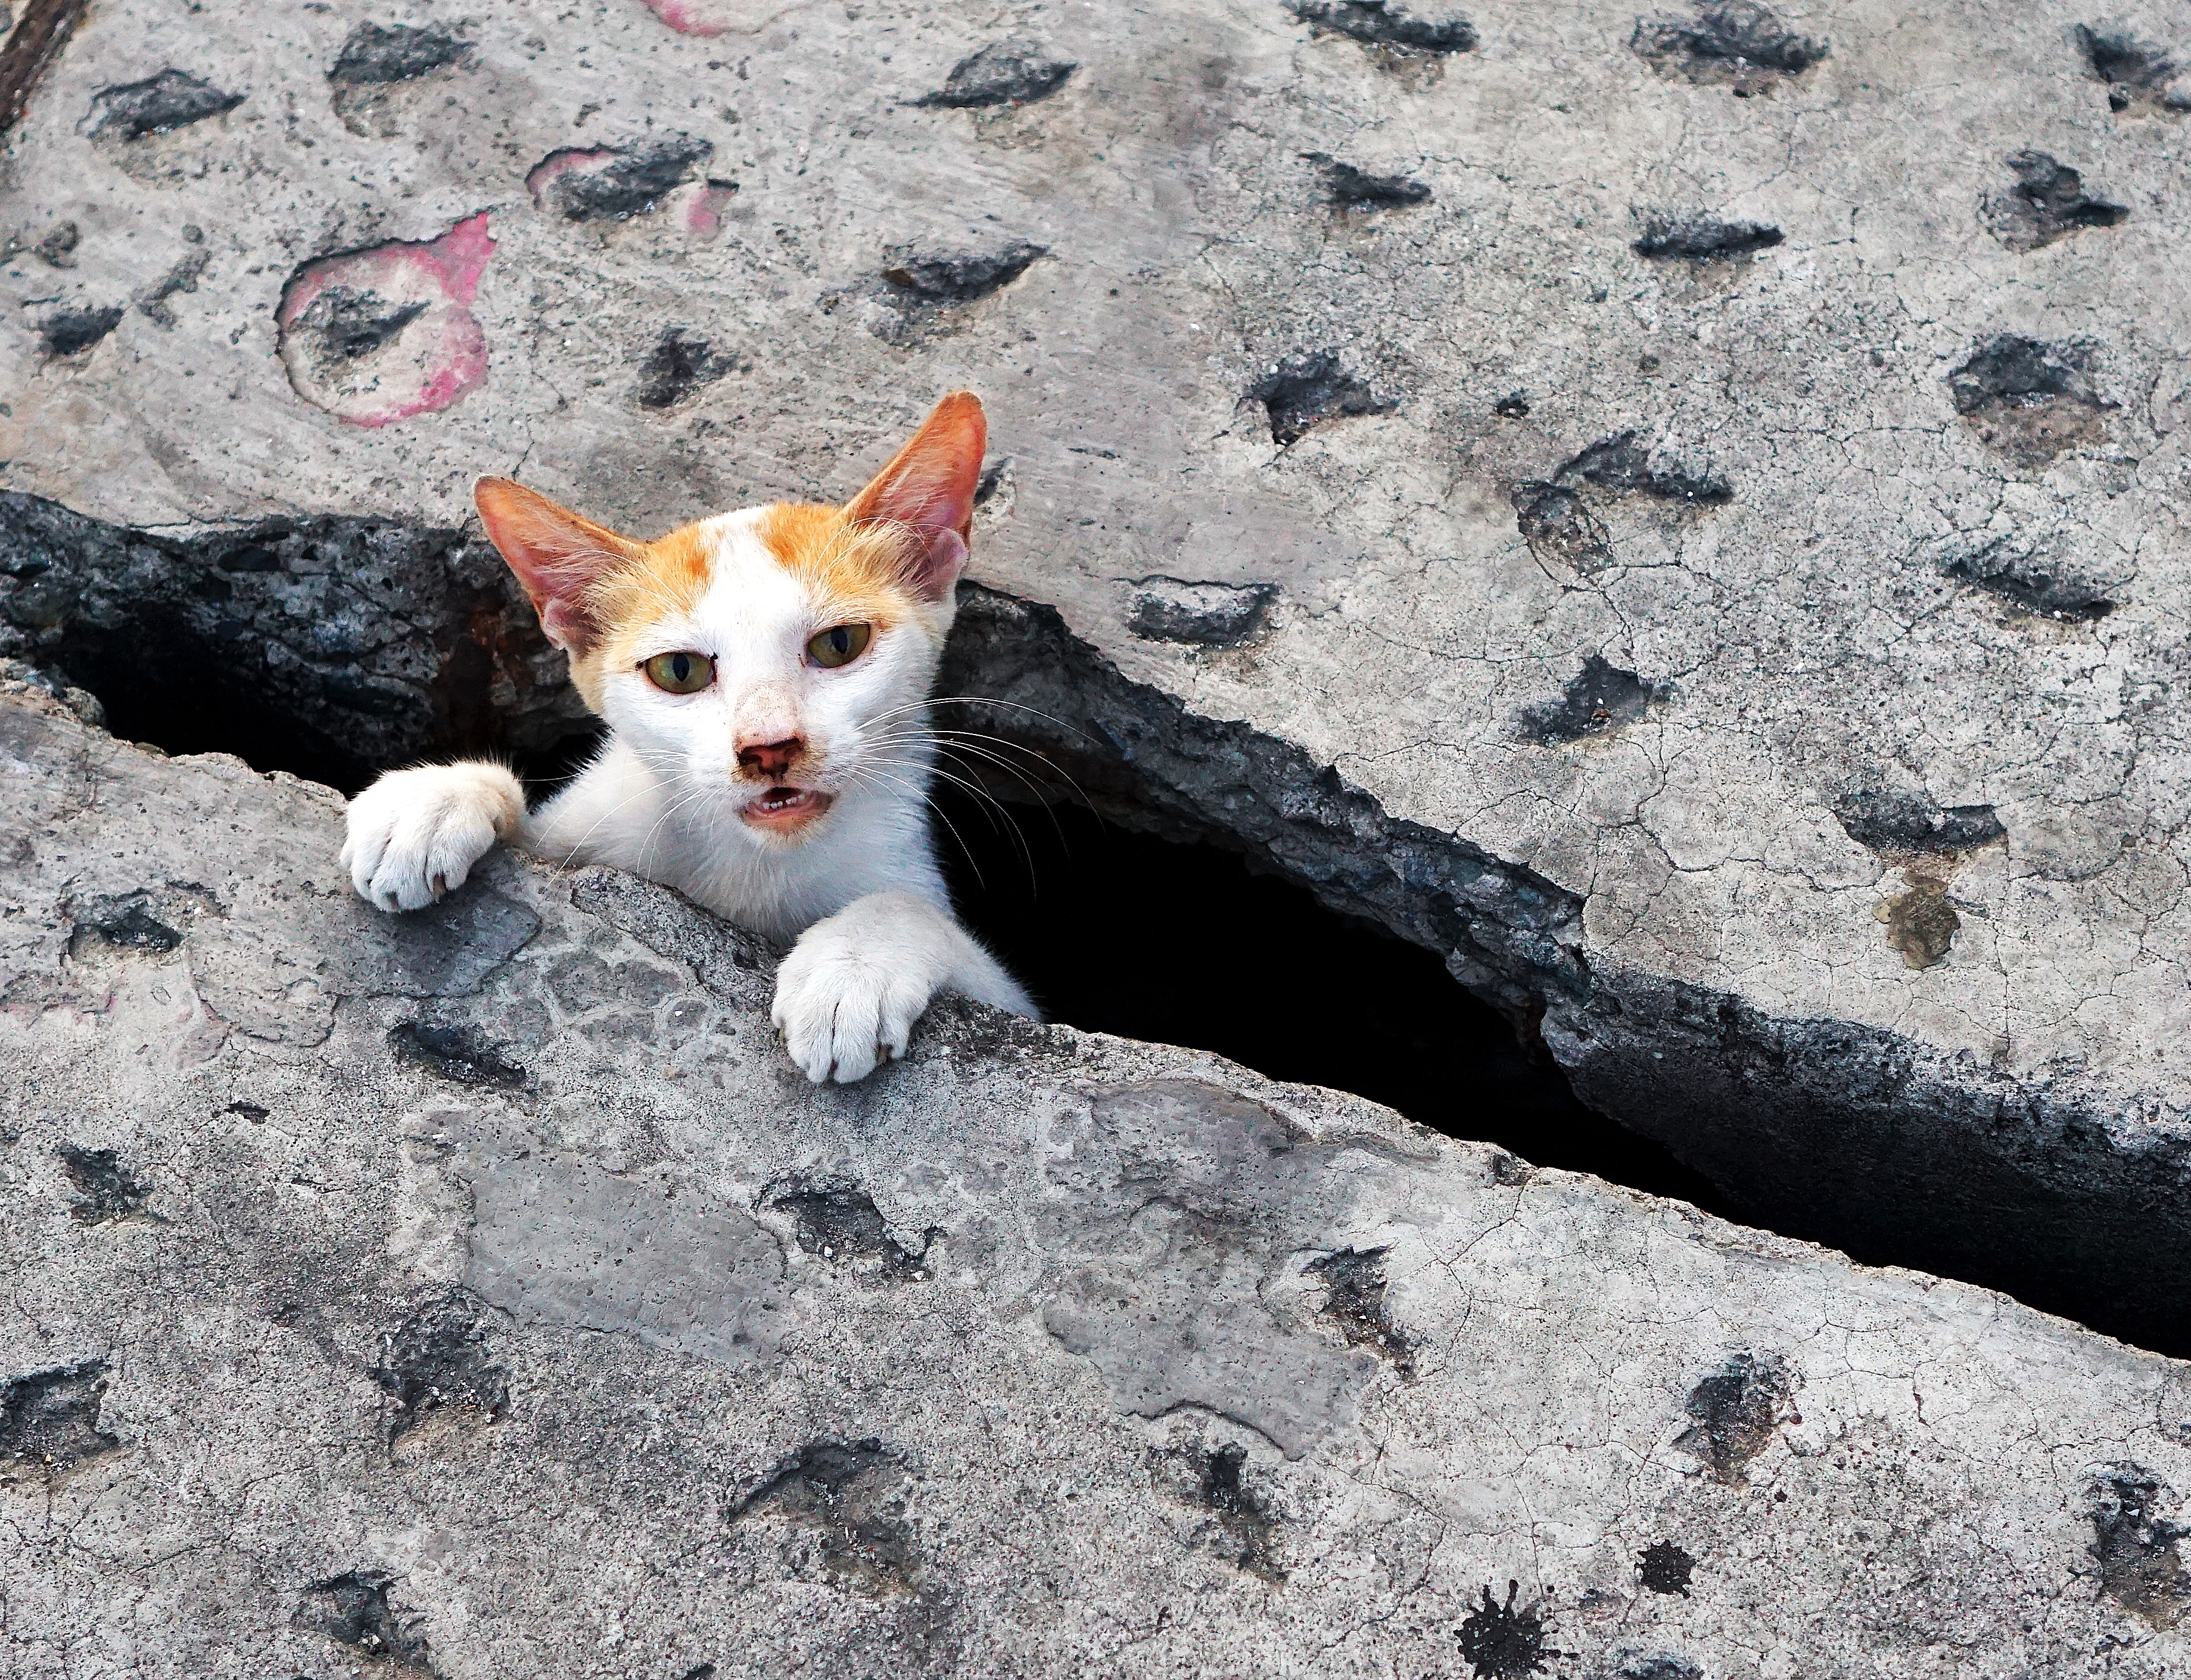
outdoor, white, cute, fur, kitten, cat, mammal, closeup, fauna, pets, cats, whiskers, animals, vertebrate, cute cat, cat face, white cat, prosperous, stuck, striped cat, small to medium sized cats, cat like mammal